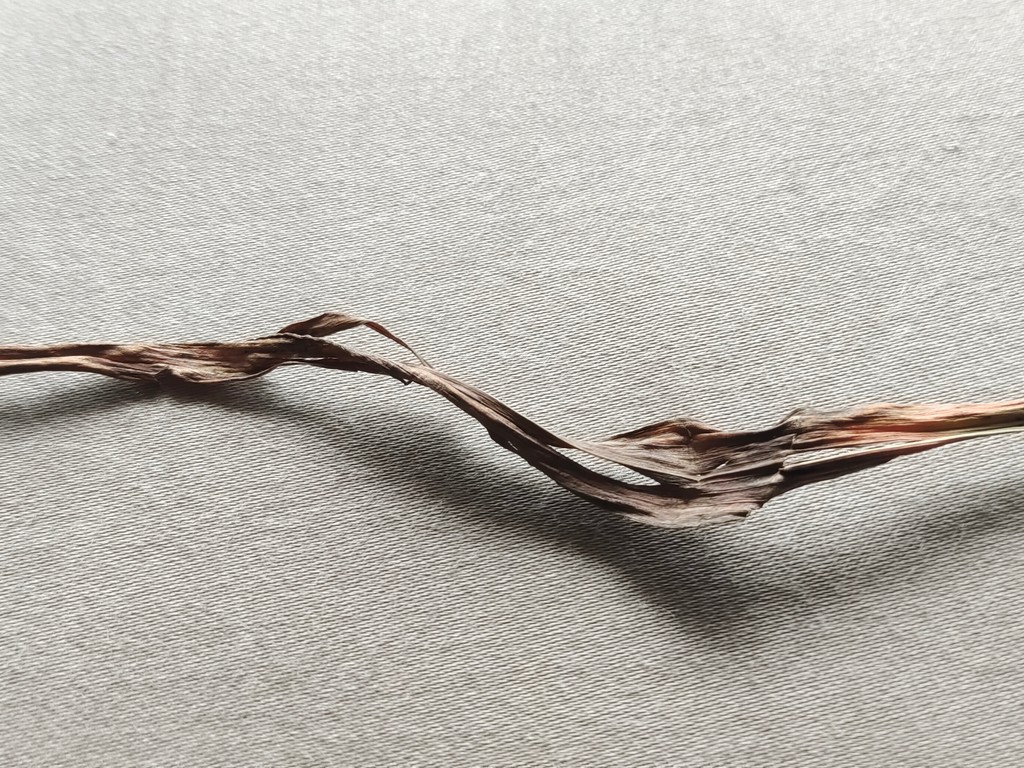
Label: Dried